Massif

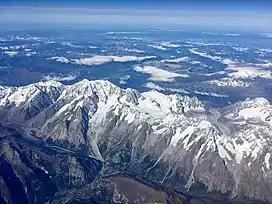
Aerial view of Mont Blanc massif, an example of a massif and also the highest summit in the Alps

A massif is a principal mountain mass, such as a compact portion of a mountain range, containing one or more summits (e.g. France's Massif Central). In mountaineering literature, "massif" is frequently used to denote the main mass of an individual mountain.